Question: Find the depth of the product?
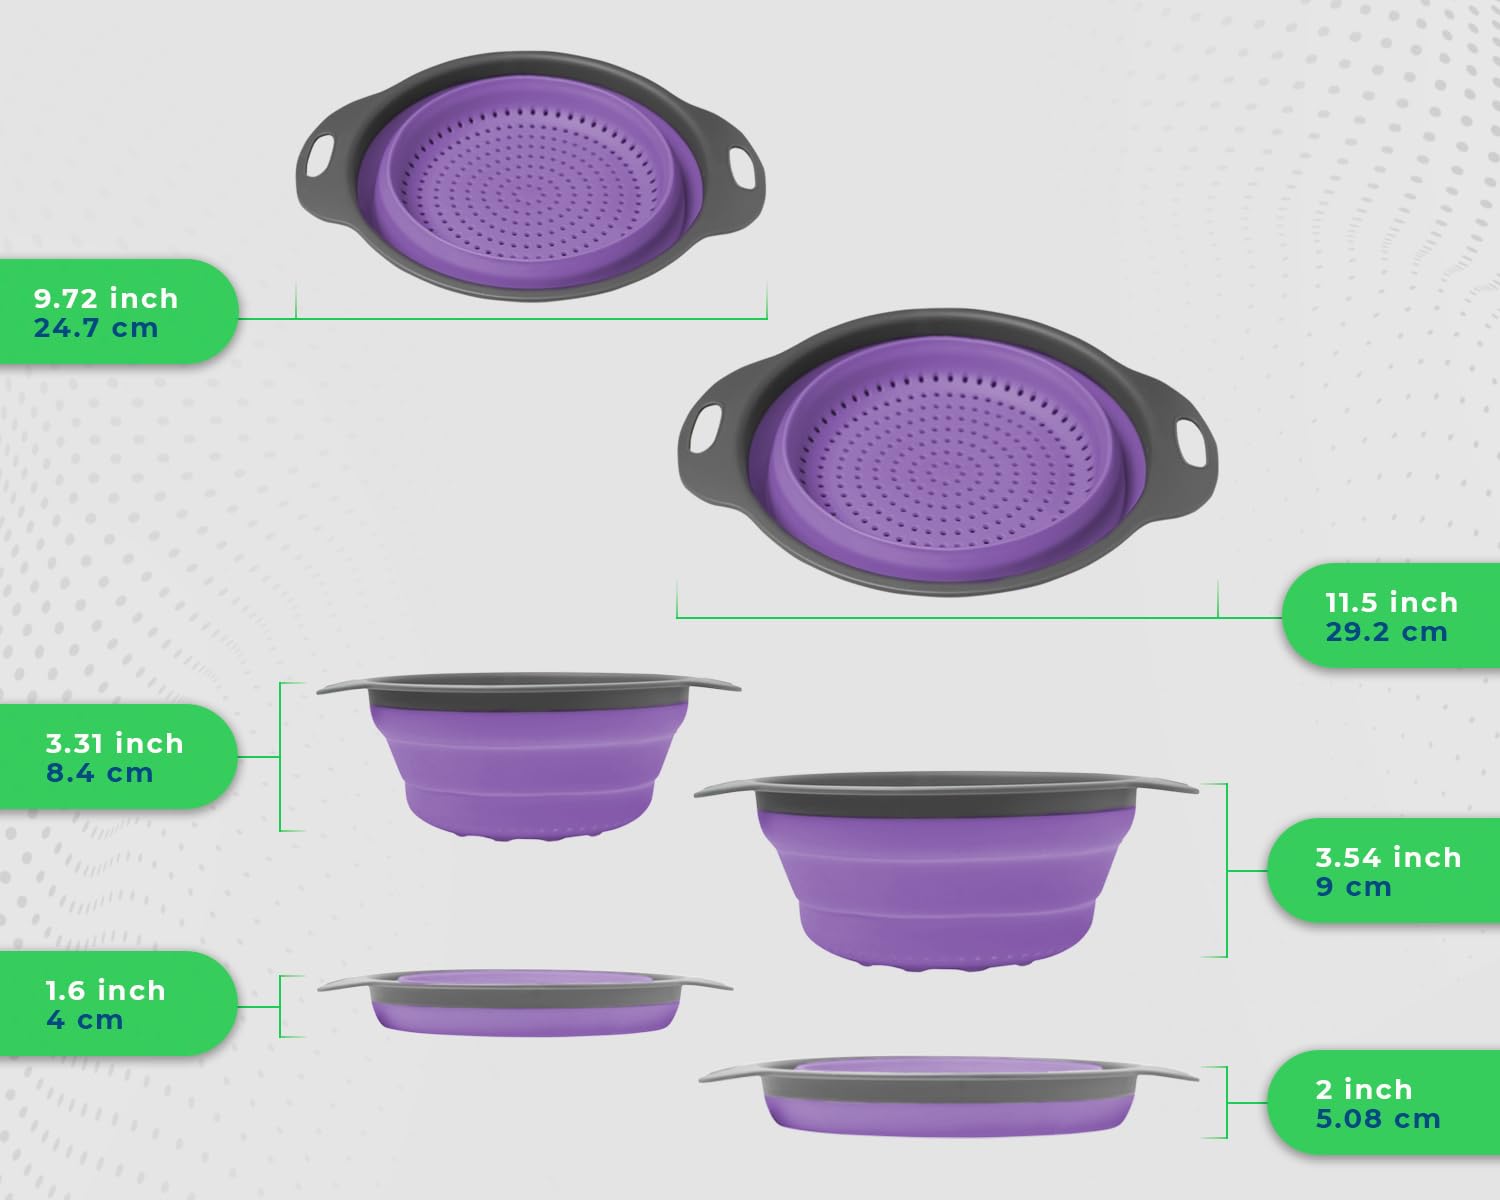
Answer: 11.5 inch